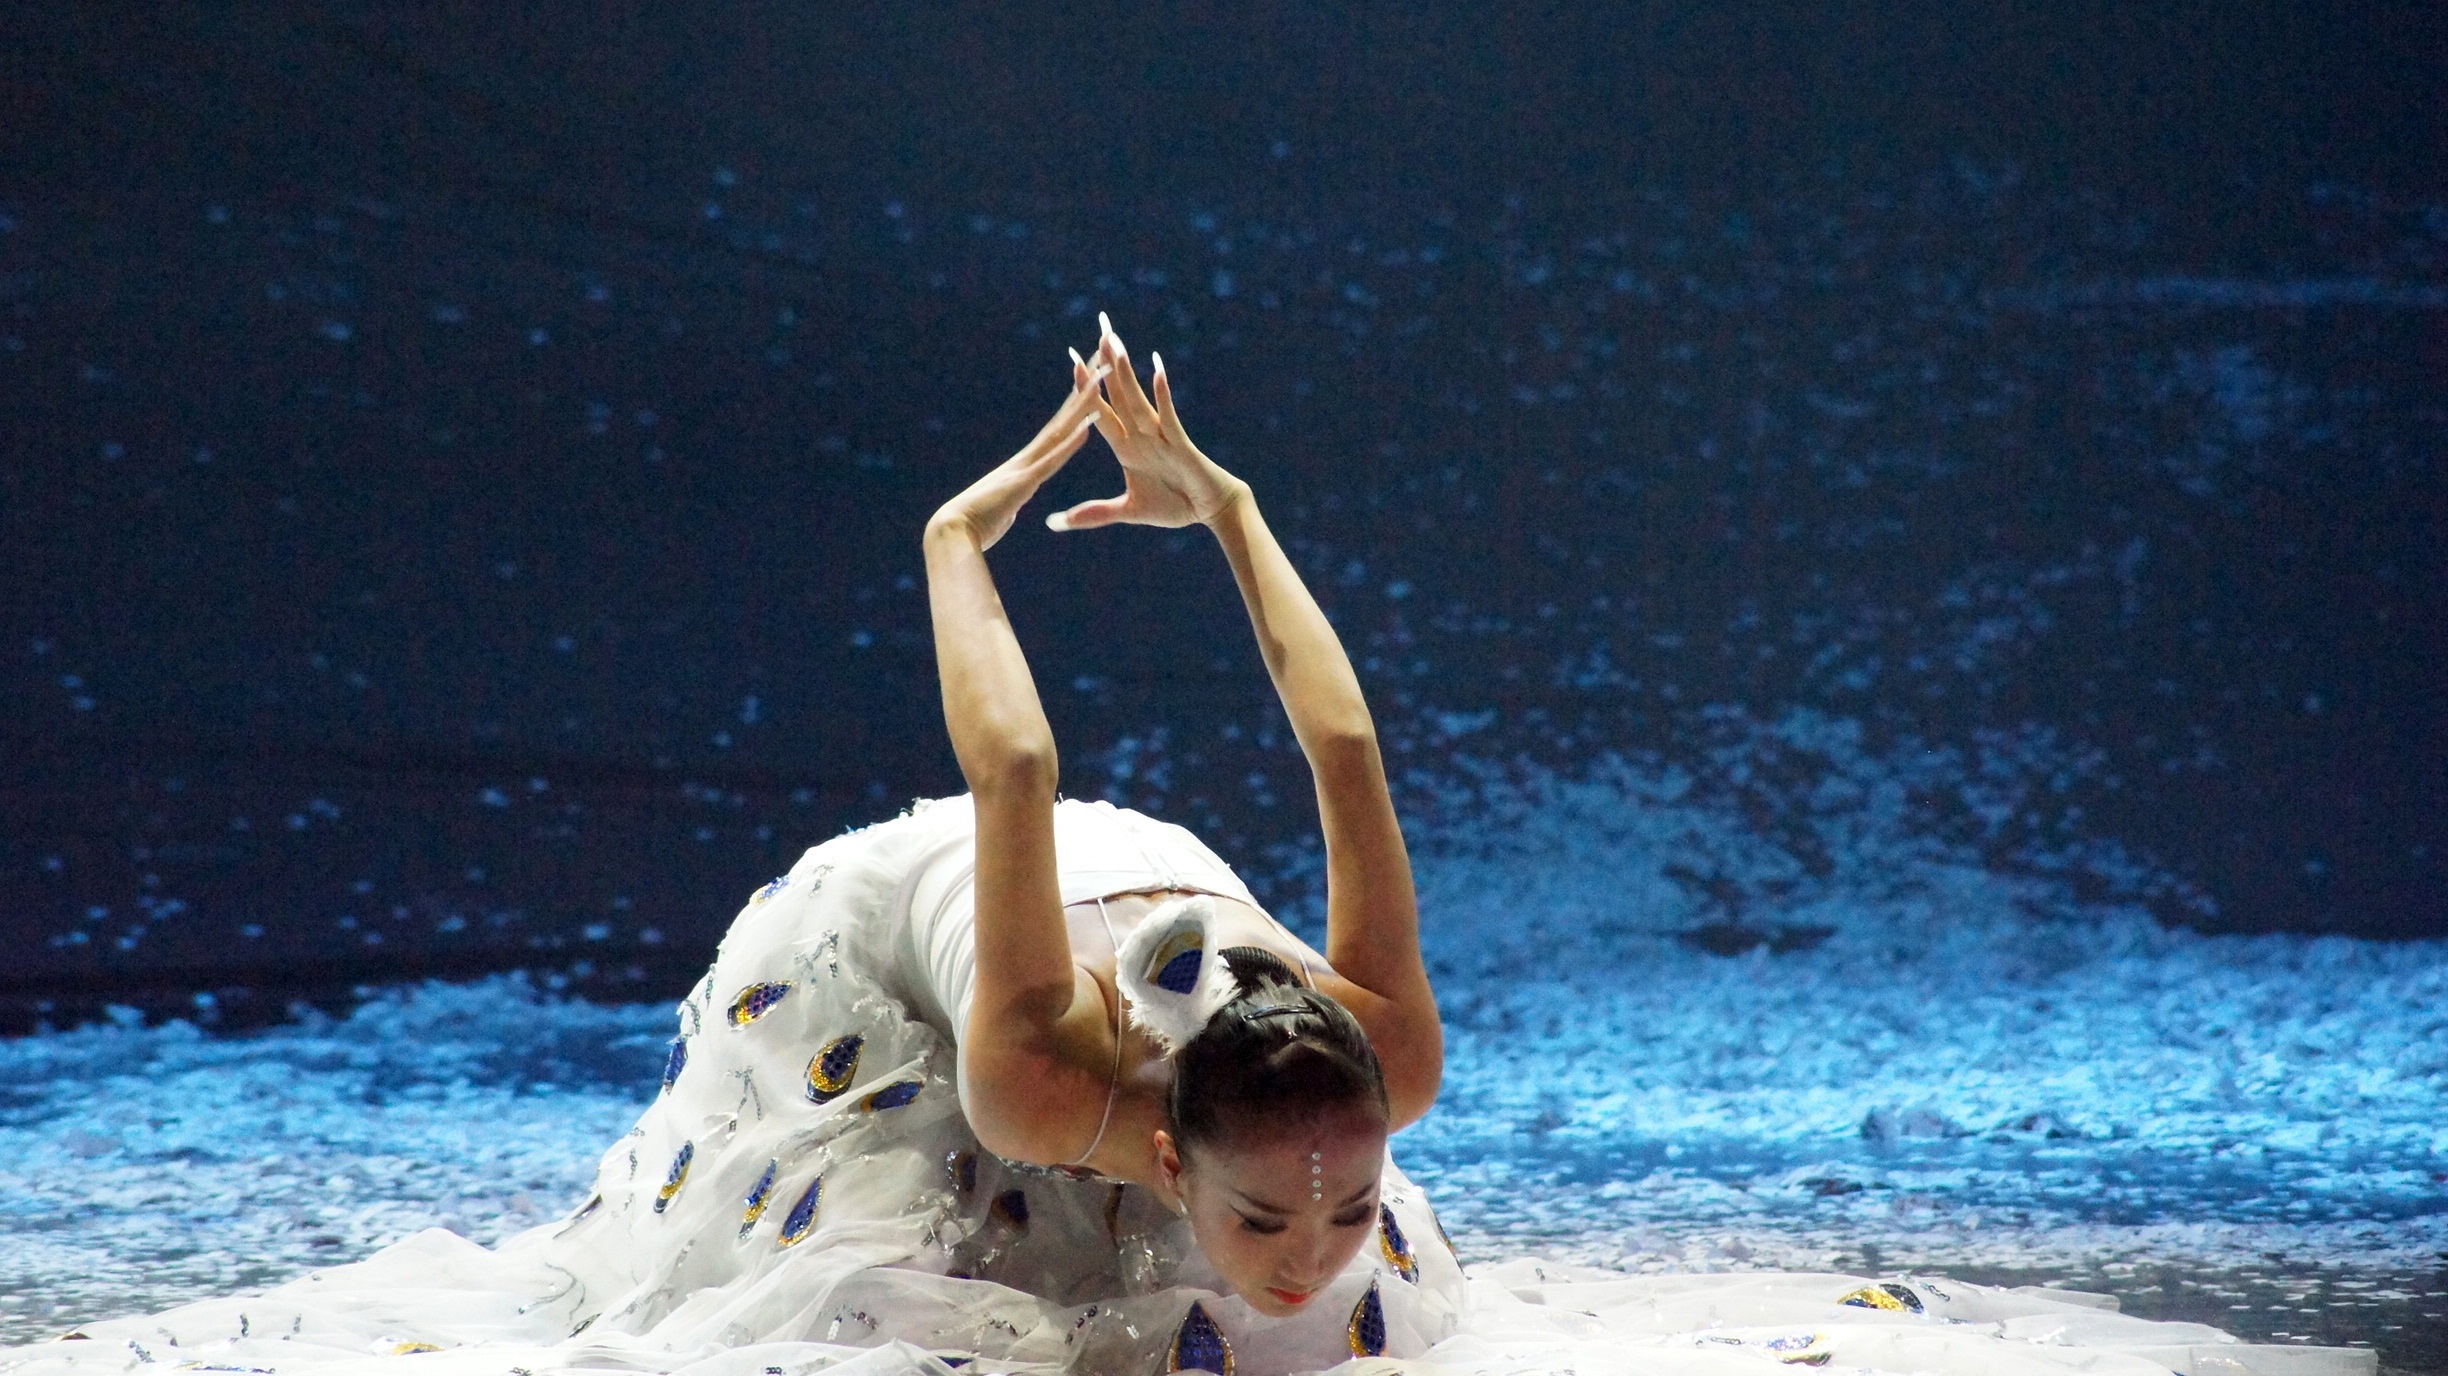
recreation, underwater, sailing, swimming, sports, water sport, outdoor recreation